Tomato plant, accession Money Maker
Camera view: bottom (45 deg); turntable rotation: 270 degrees
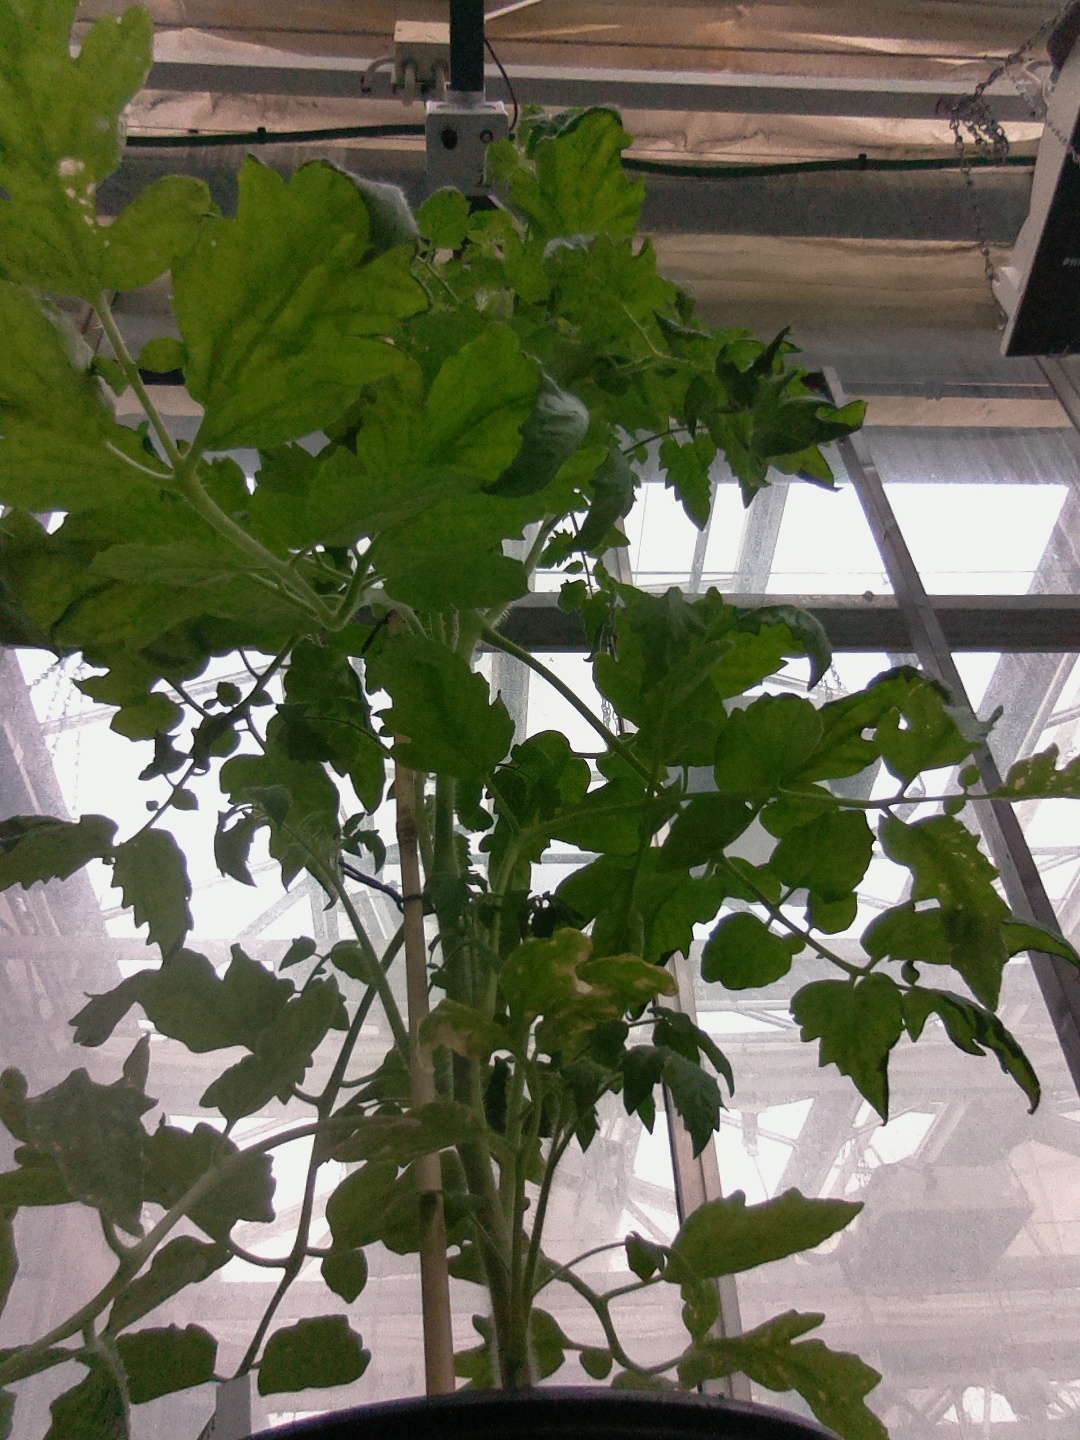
BBCH growth stage 27: 70%-80% Side shoots formed